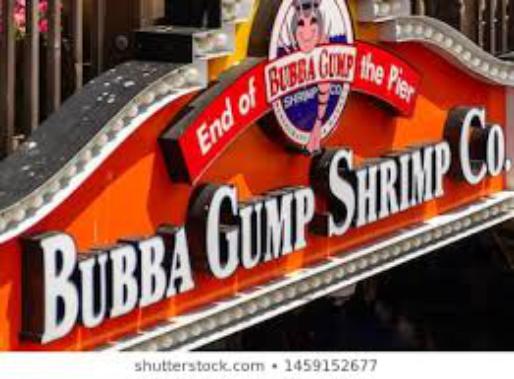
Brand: Bubba Gump Shrimp Company
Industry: Food